Time Trek

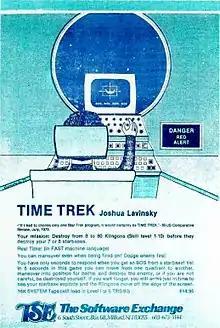

Time Trek is a "Star Trek" computer game published by Personal Software in 1978. Two similar but unrelated games were published under this brand in 1978, one for the Commodore PET by Brad Templeton and one programmed by Joshua Lavinsky for the TRS-80 4K Level I or Level II microcomputer.